Bow and arrow

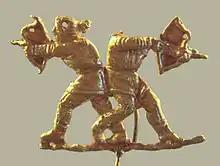
Scythians shooting with bows, Panticapeum (modern Kertch), 4th century BCE

The oldest known evidence of the bow and arrow comes from South African sites such as Sibudu Cave, where likely arrowheads have been found, dating from approximately 72,000–60,000 years ago.